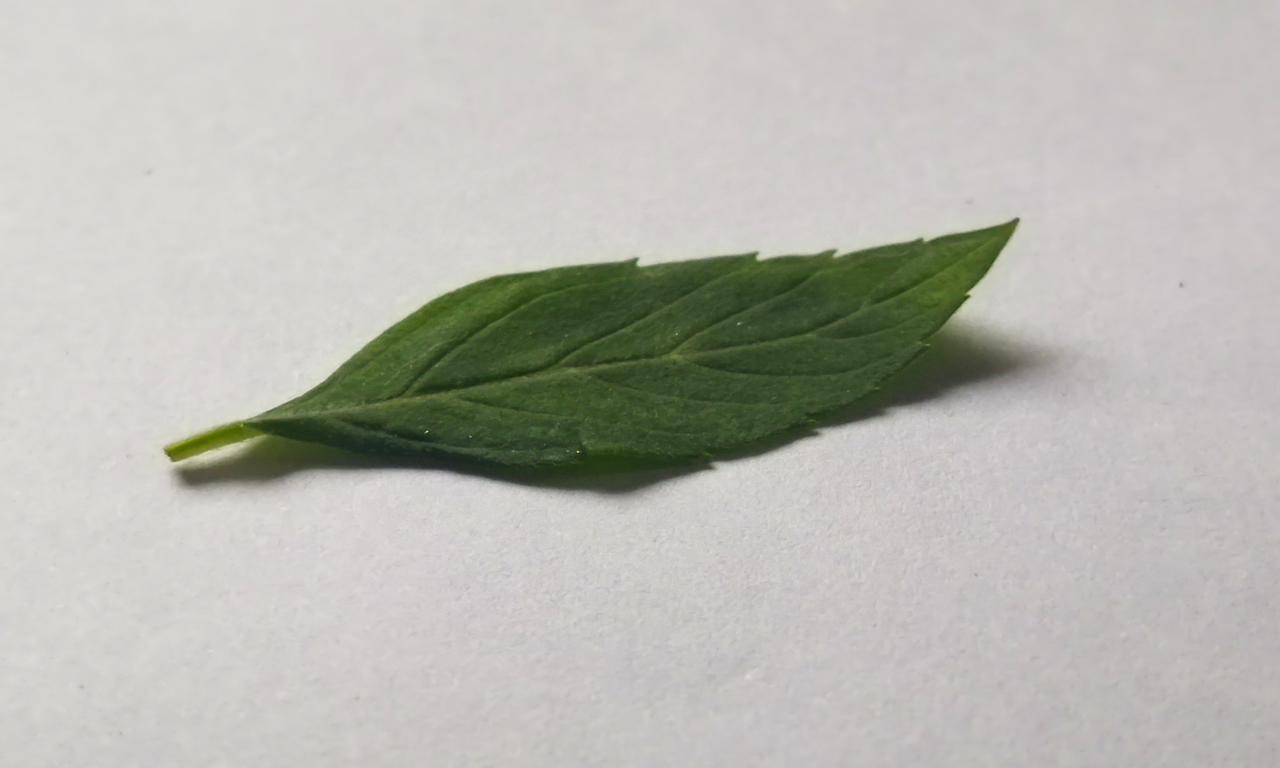
Label: Fresh